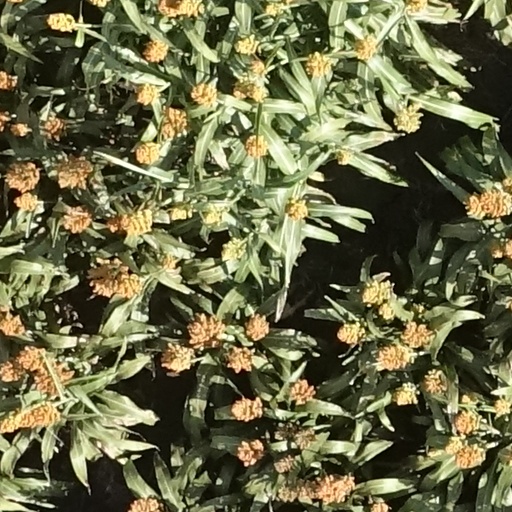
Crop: sorghum